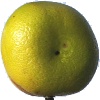
Label: pomelo_sweetie